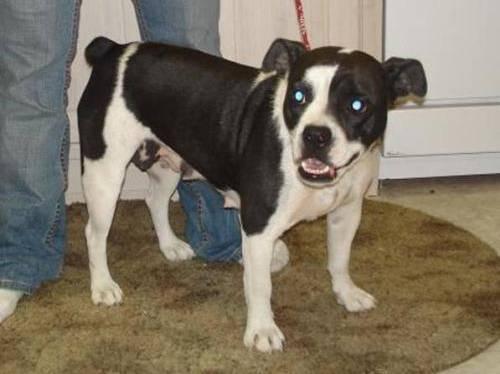
dog